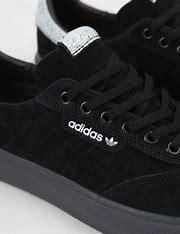
Brand: Adidas
Model: 3MC